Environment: real
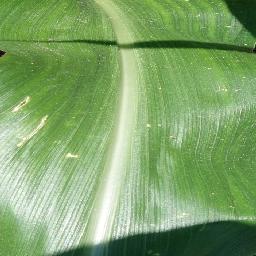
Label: healthy